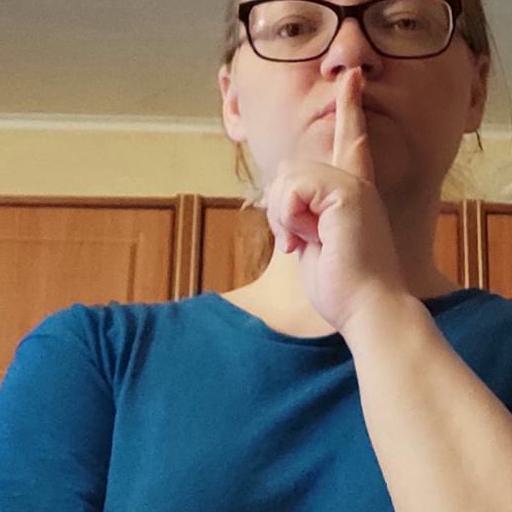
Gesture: mute